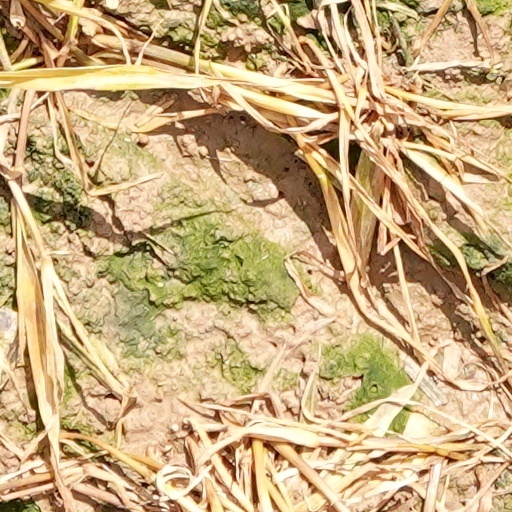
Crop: wheat